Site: brandenburg
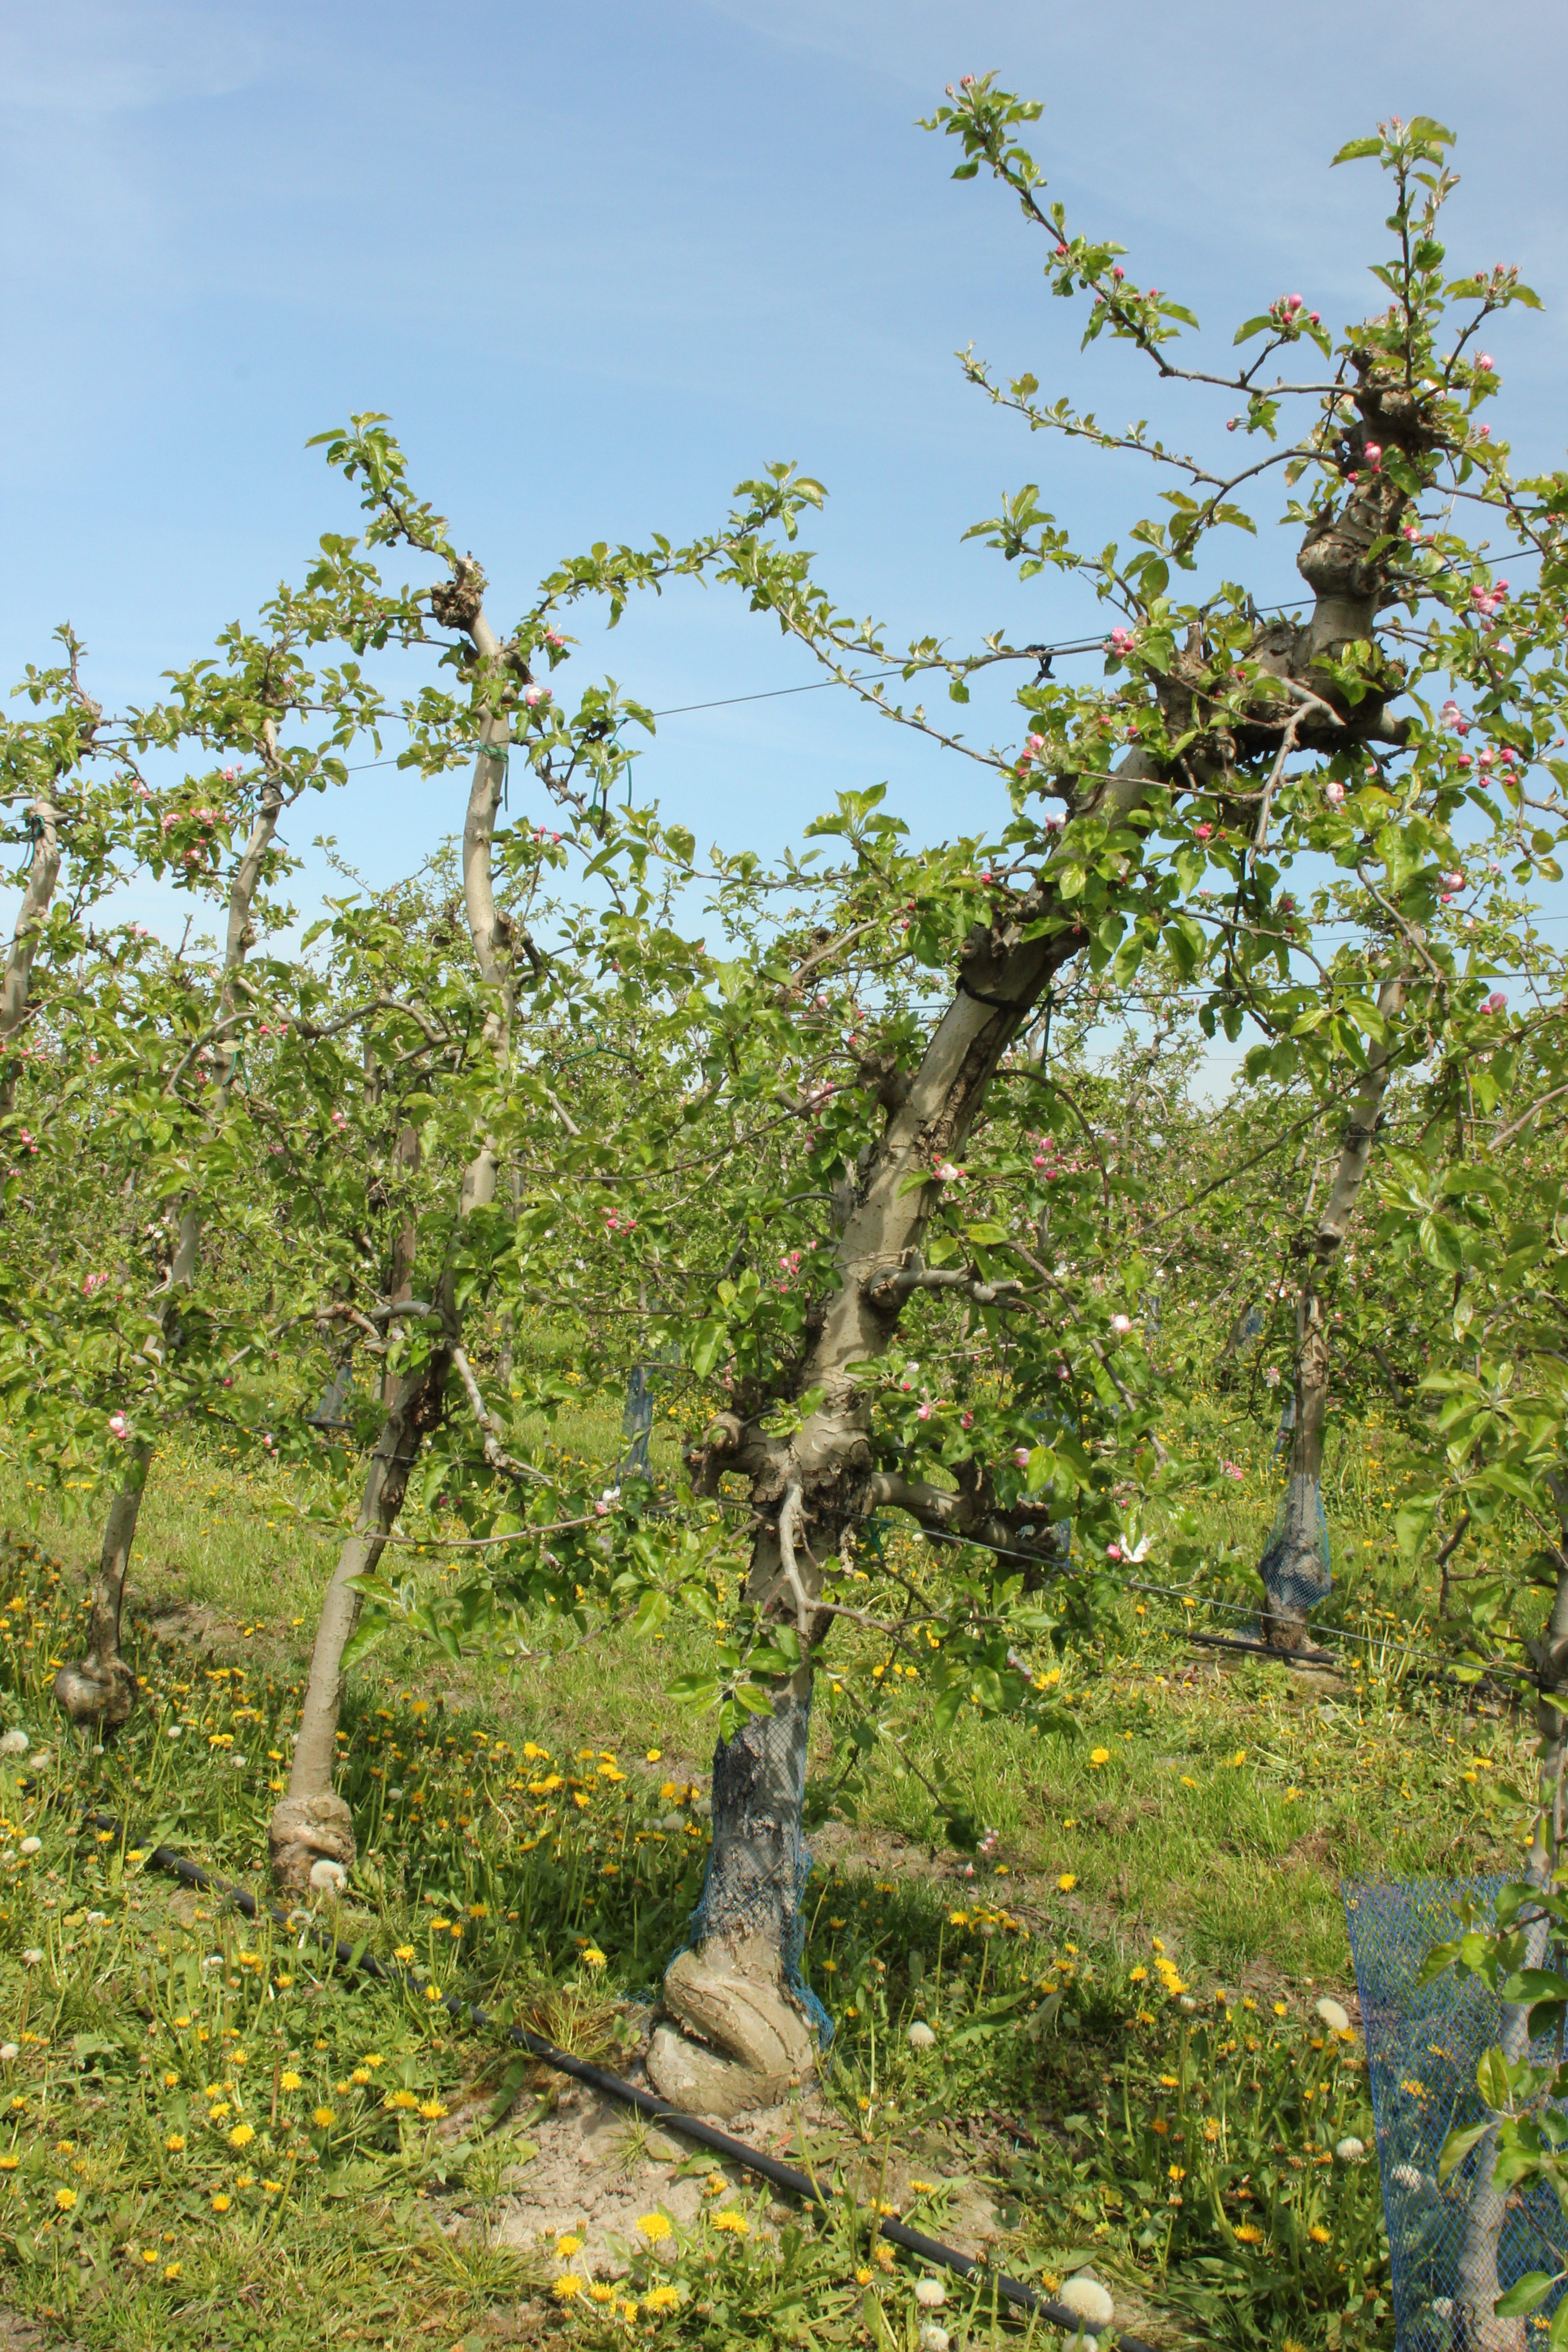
Growth stage (BBCH 60): Flowering